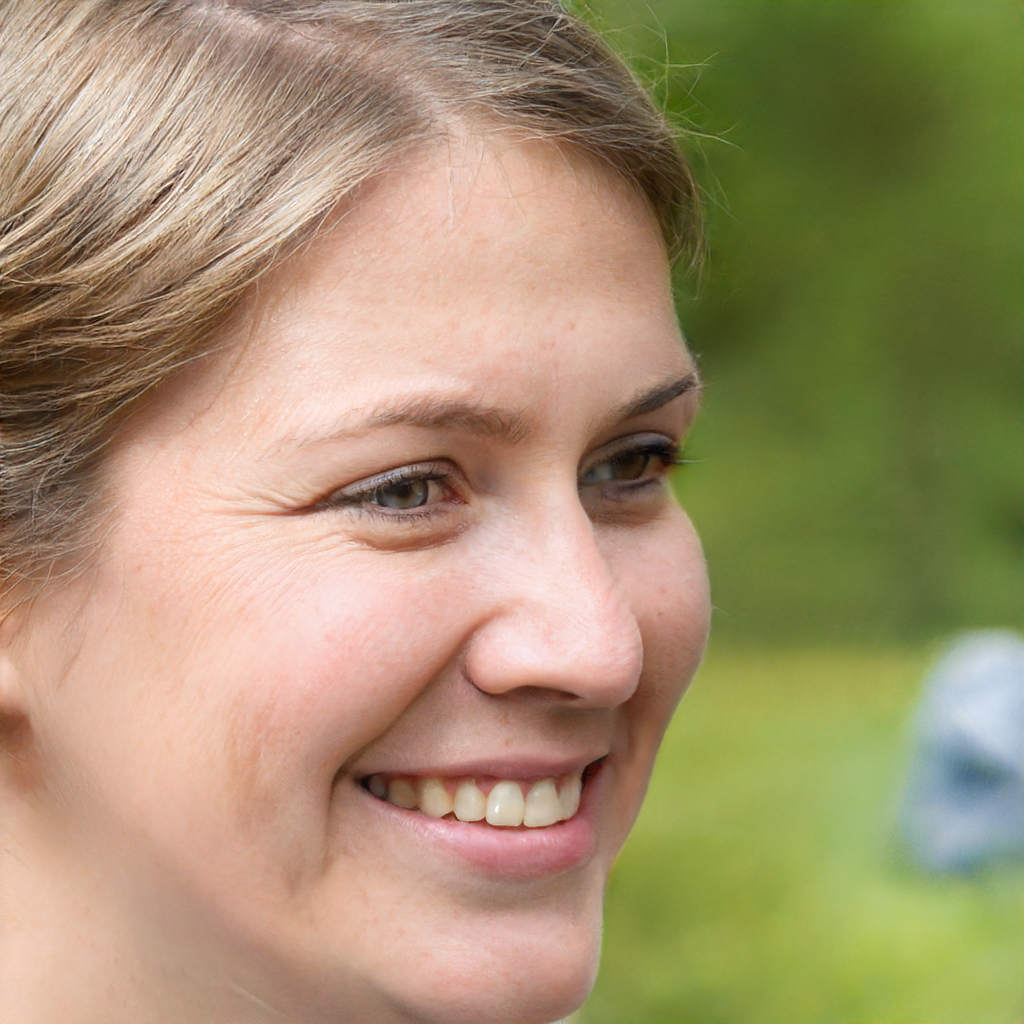
Portrait style: Real Portrait